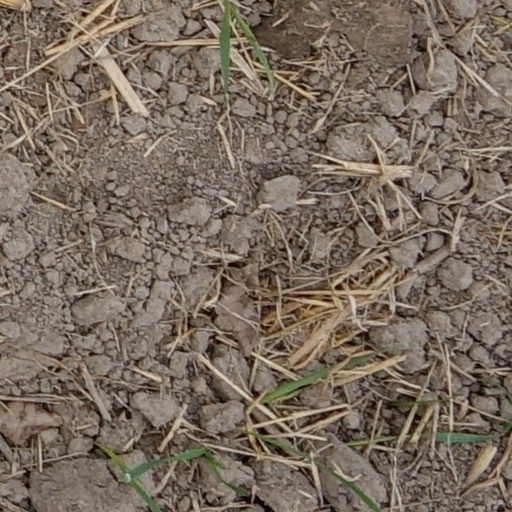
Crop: wheat